Cadillac Sixteen

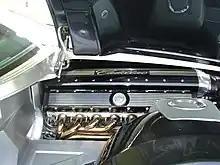
View of the V16 engine

Ever since the Sixteen was first unveiled there have been resurfacing rumors, speculation and high hopes of automotive journalists and aficionados about a possible limited production of an exclusive Cadillac halo model, such as the Sixteen, to be the "ultimate flagship" of the brand and sit atop of the upcoming flagship, as previewed by the Ciel concept of late 2011. An exclusive Cadillac halo model descended from the Sixteen concept lineage was finally confirmed in March 2020 with the Cadillac Celestiq, an ultra luxury, 4 door electric flagship sedan which began production in 2024.